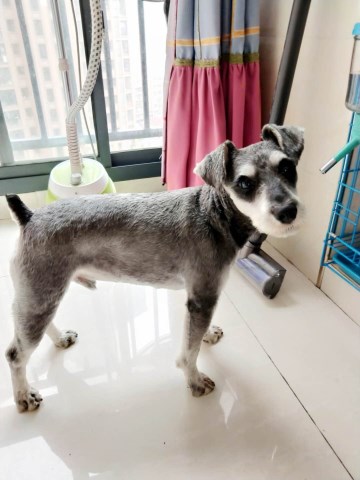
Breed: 2342-n000102-miniature_schnauzer